It Takes Two (1982 film)

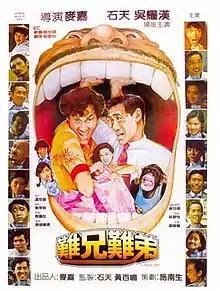
Film poster

It Takes Two (Chinese: 難兄難弟) is a 1982 Hong Kong comedy film directed by Karl Maka and starring Dean Shek and Richard Ng.